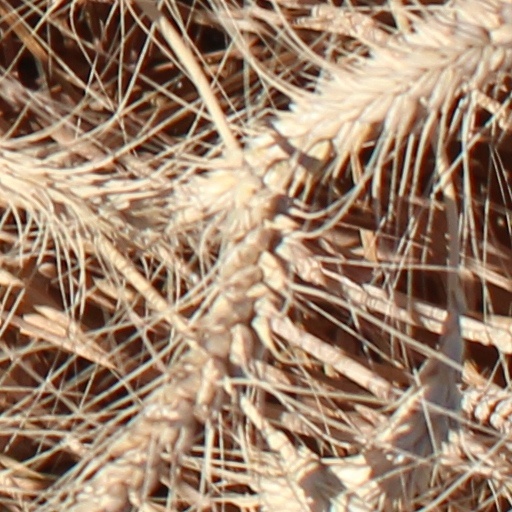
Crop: wheat